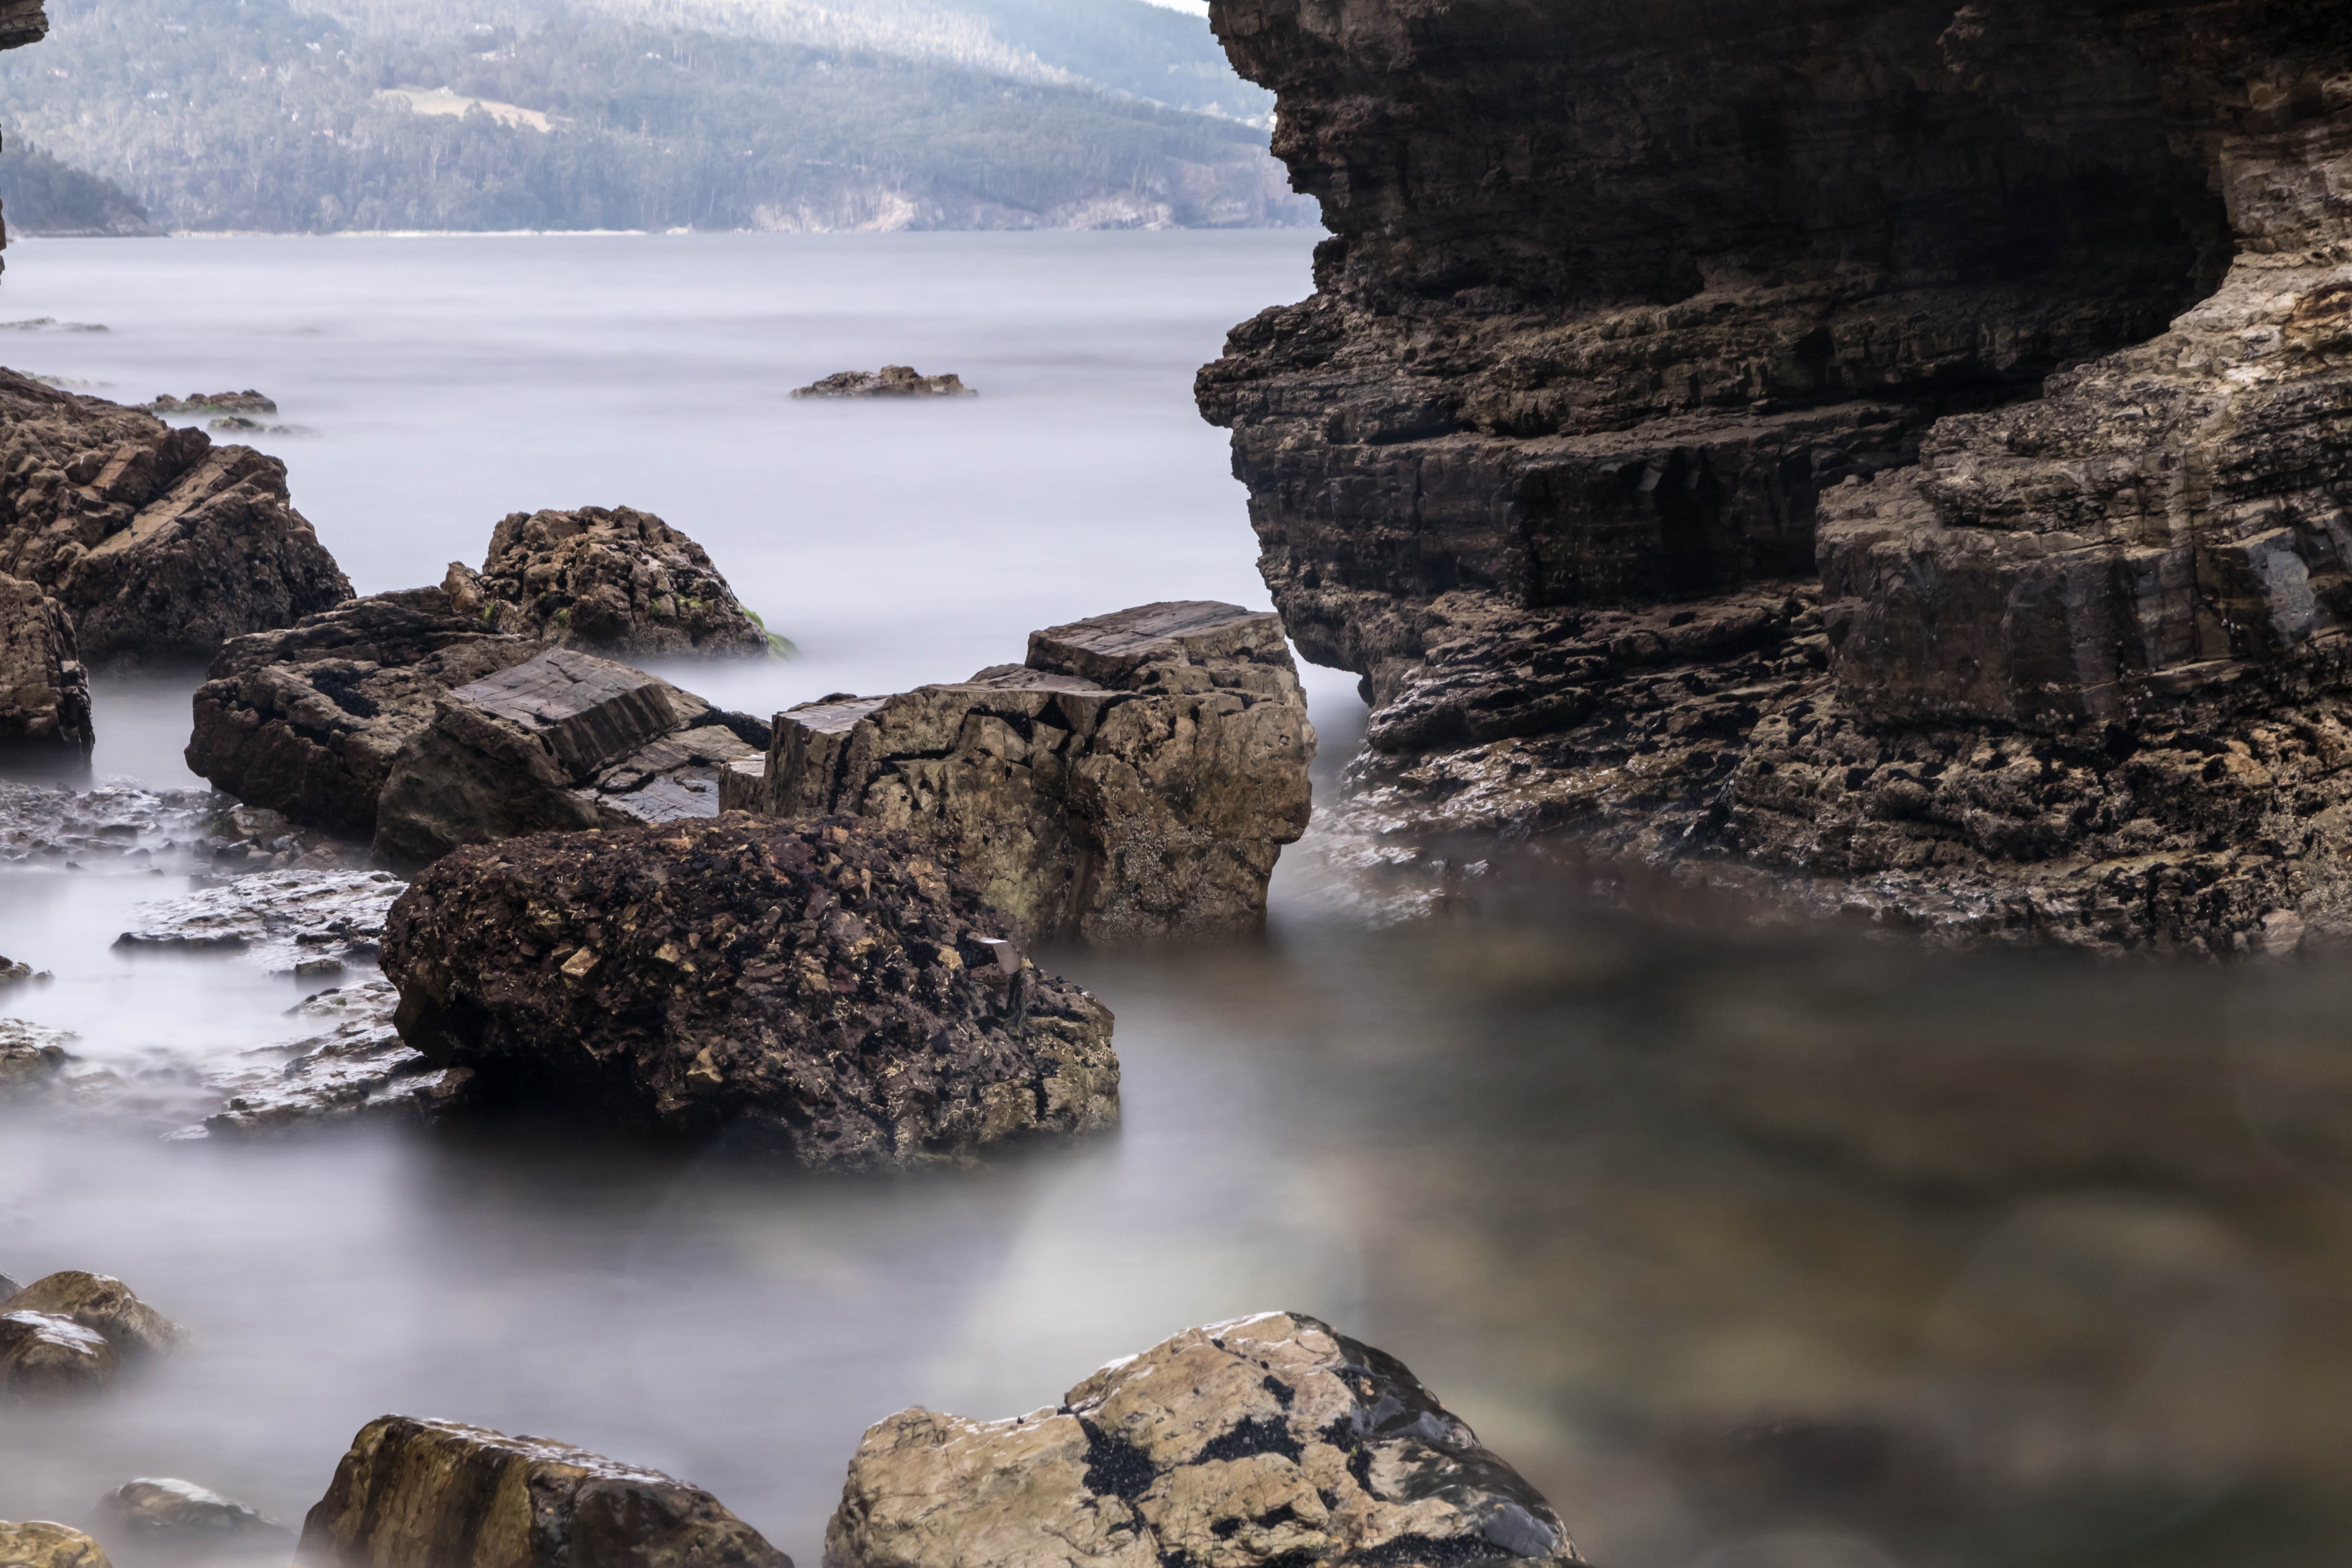
body of water, water, rock, nature, sea, coast, shore, sky, natural landscape, atmospheric phenomenon, ocean, coastal and oceanic landforms, watercourse, cliff, formation, wave, headland, klippe, tide pool, cloud, igneous rock, bay, landscape, terrain, geology, beach, cove, wind wave, promontory, outcrop, tide, bedrock, horizon, skerry, stack, cape